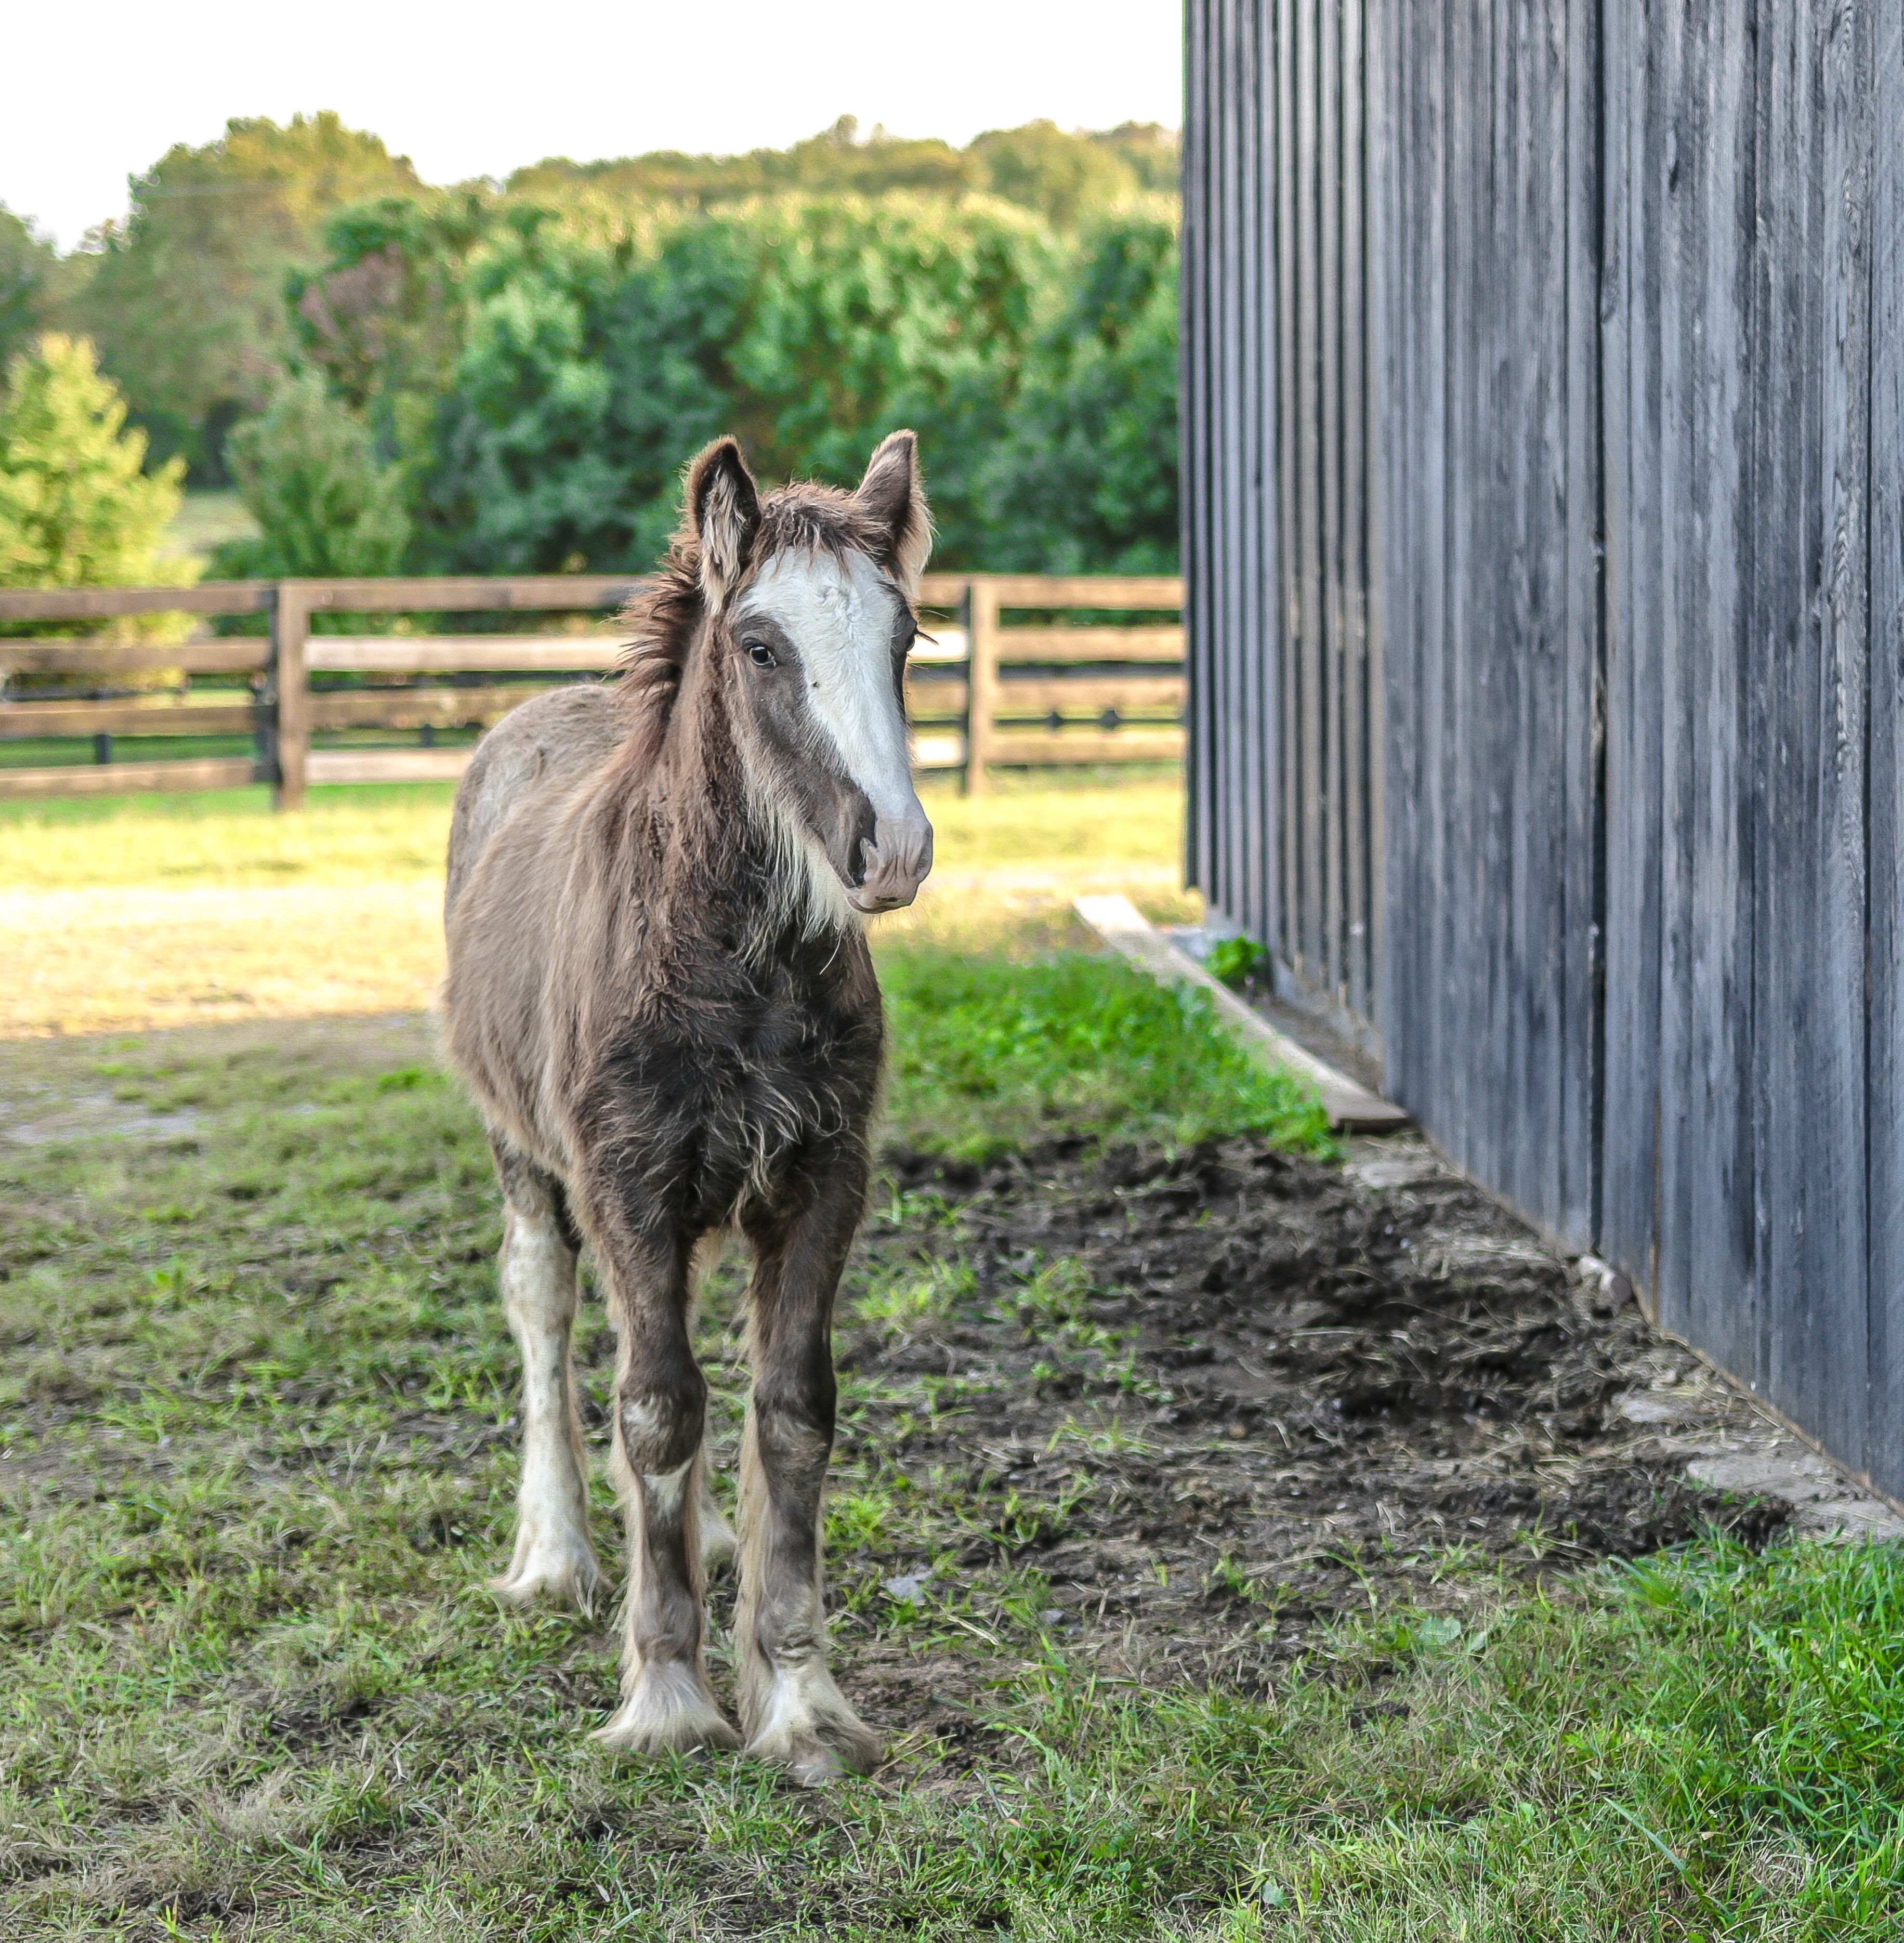
horse, horse like mammal, pasture, fauna, grass, pony, livestock, mane, mare, tree, wildlife, farm, foal, snout, grazing, pack animal, plant, mustang horse, stallion